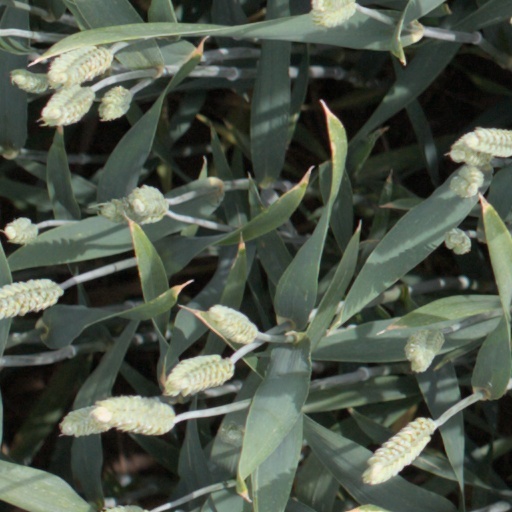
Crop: wheat